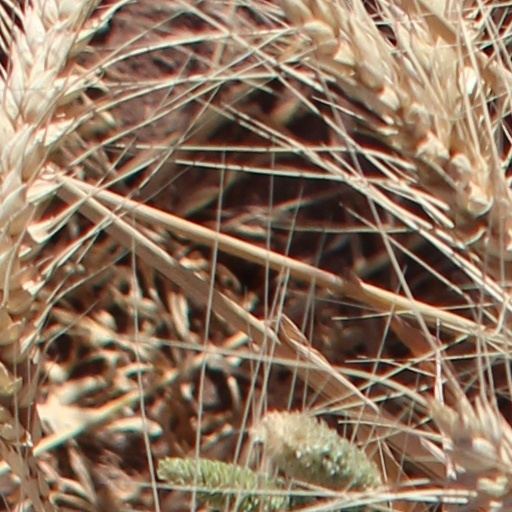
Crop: wheat